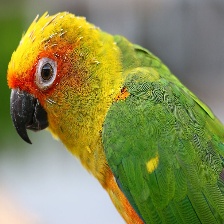
Species: JANDAYA PARAKEET
Scientific name: ARATINGA JANDAYA